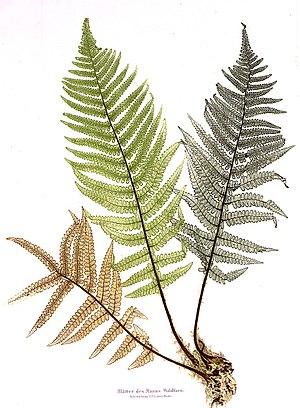
La stéréotypie est une technique de fabrication de formes imprimantes en relief, en vue